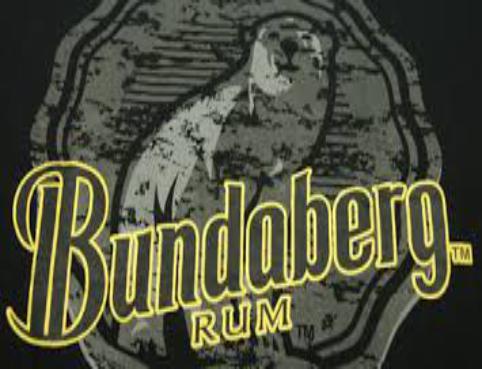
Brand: Bundaberg
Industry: Food